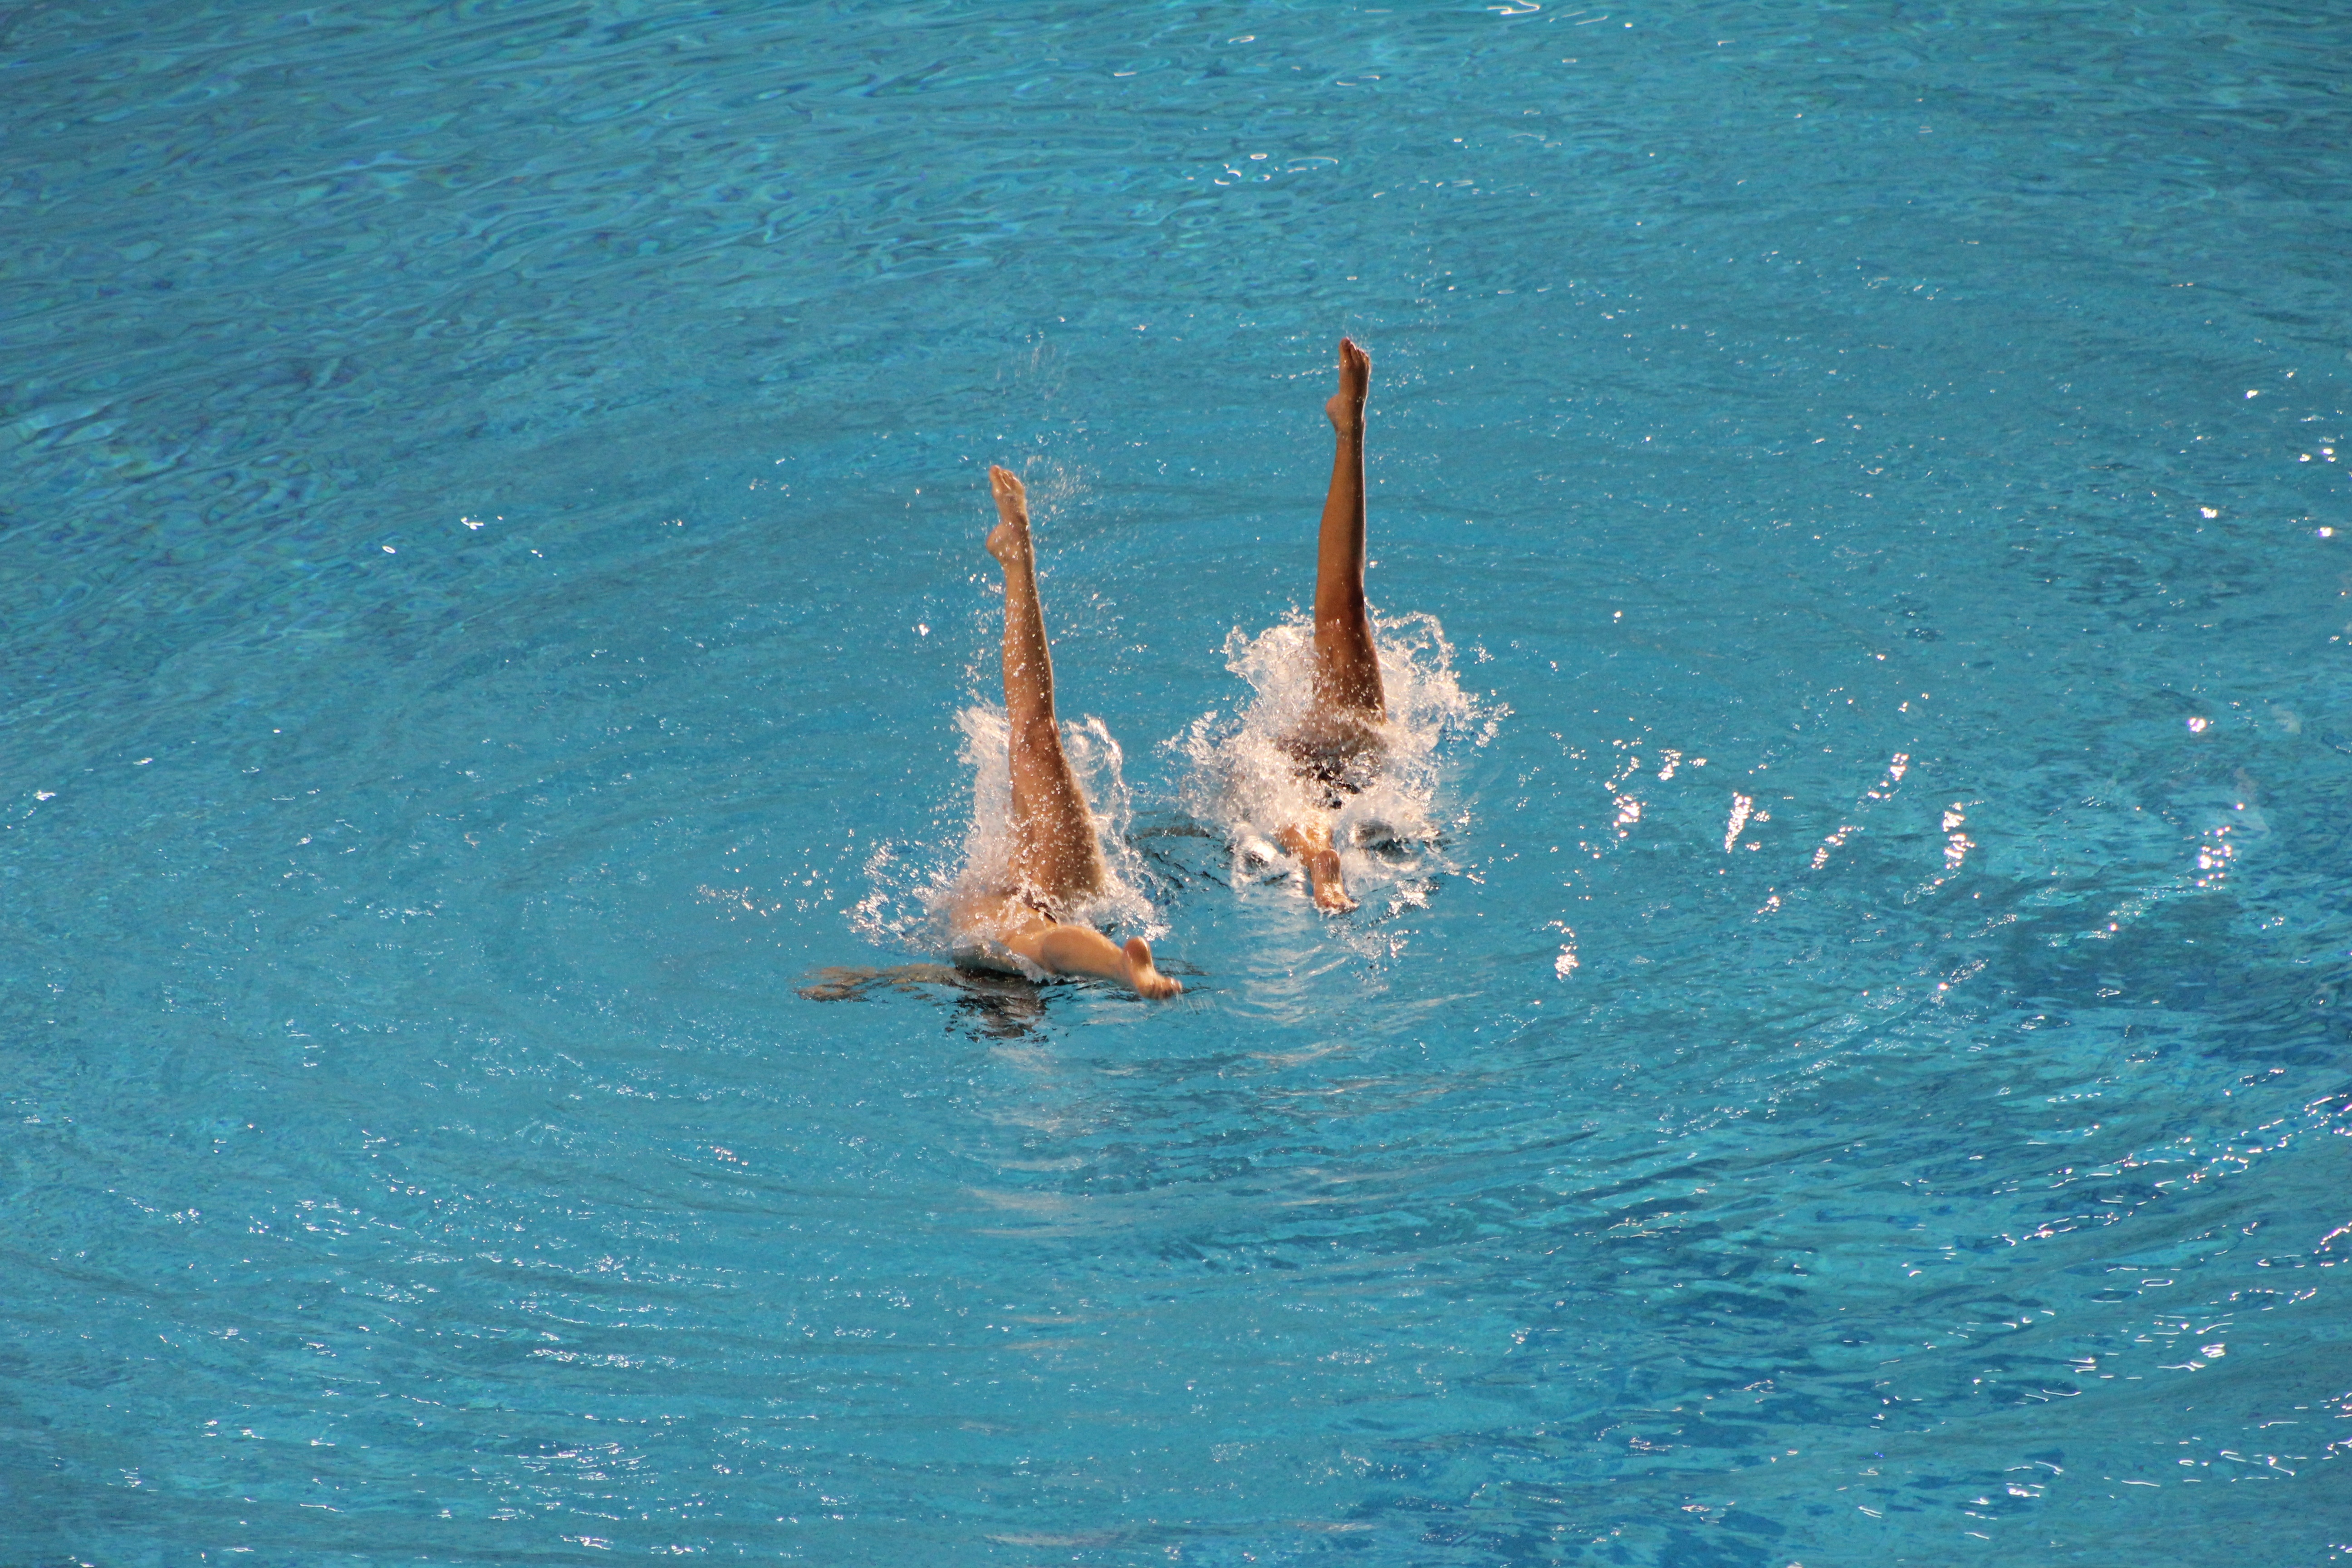
water, sport, recreation, diving, pool, swim, fitness, swimming, swimmer, olympics, competition, sports, athlete, water sport, outdoor recreation, individual sports, synchronized swimming, freestyle swimming